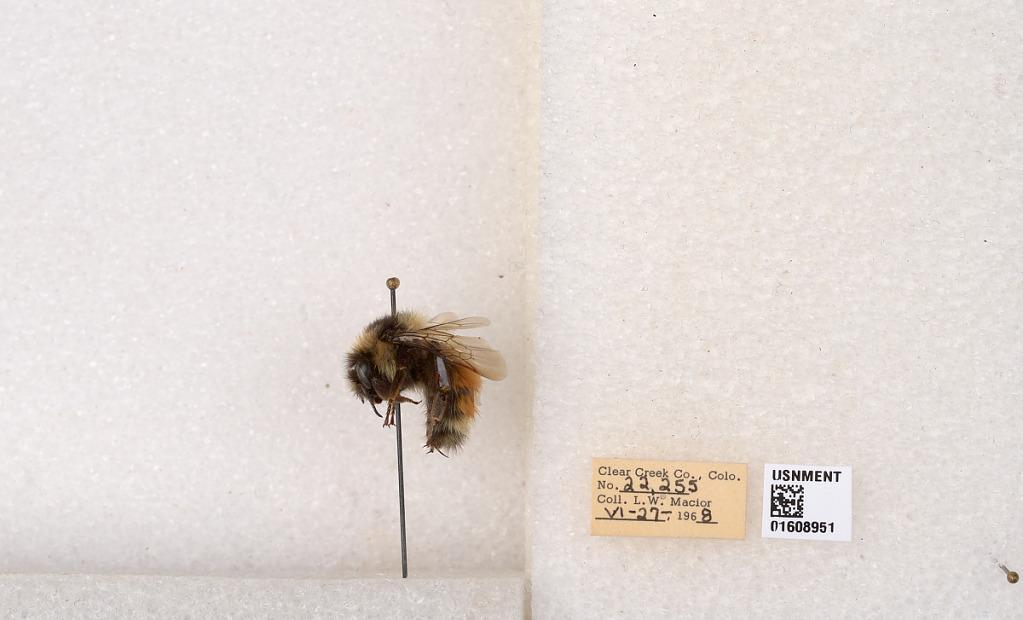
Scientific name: Bombus (Pyrobombus) sylvicola Kirby
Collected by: L. Macior
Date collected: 1968-6-27
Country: United States
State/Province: Colorado
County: Clear Creek
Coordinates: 39.6891, -105.644